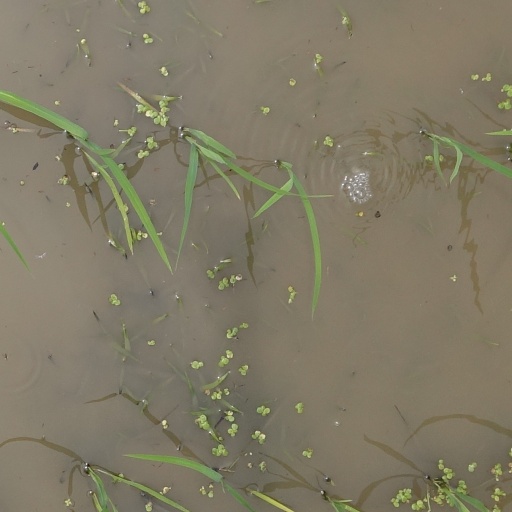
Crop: rice